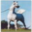
Label: horse